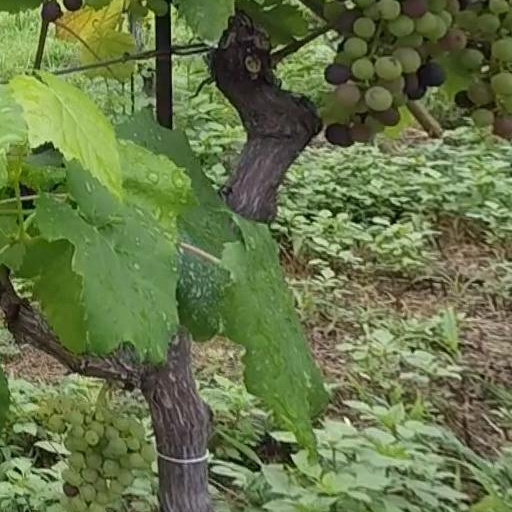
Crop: grape